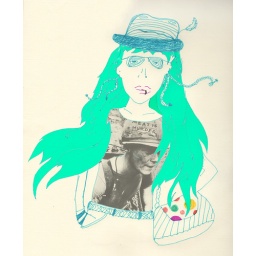
The girl with the hat in the "meat is murder" t shirt